Jo Hamilton (interior designer)

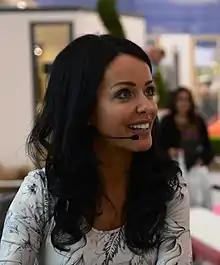

Jo Hamilton (born in Eton, Berkshire) is a British interior designer. She is the founder and creative director of Jo Hamilton Interiors.